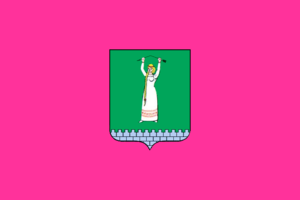
Smila est une ville de l'oblast de Tcherkassy, en Ukraine, et le centre administratif du raïon de Smila. Sa population s'élevait à 68 636 habitants en 2013.